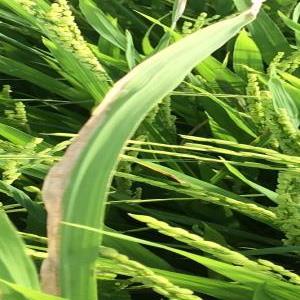
Disease: Bacterialblight